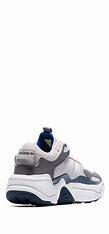
Brand: Adidas
Model: Magmur Runner